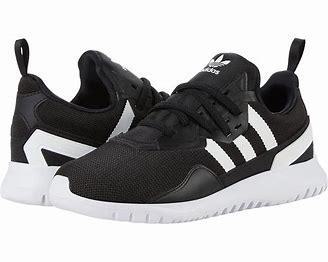
Brand: Adidas
Model: Originals Flex